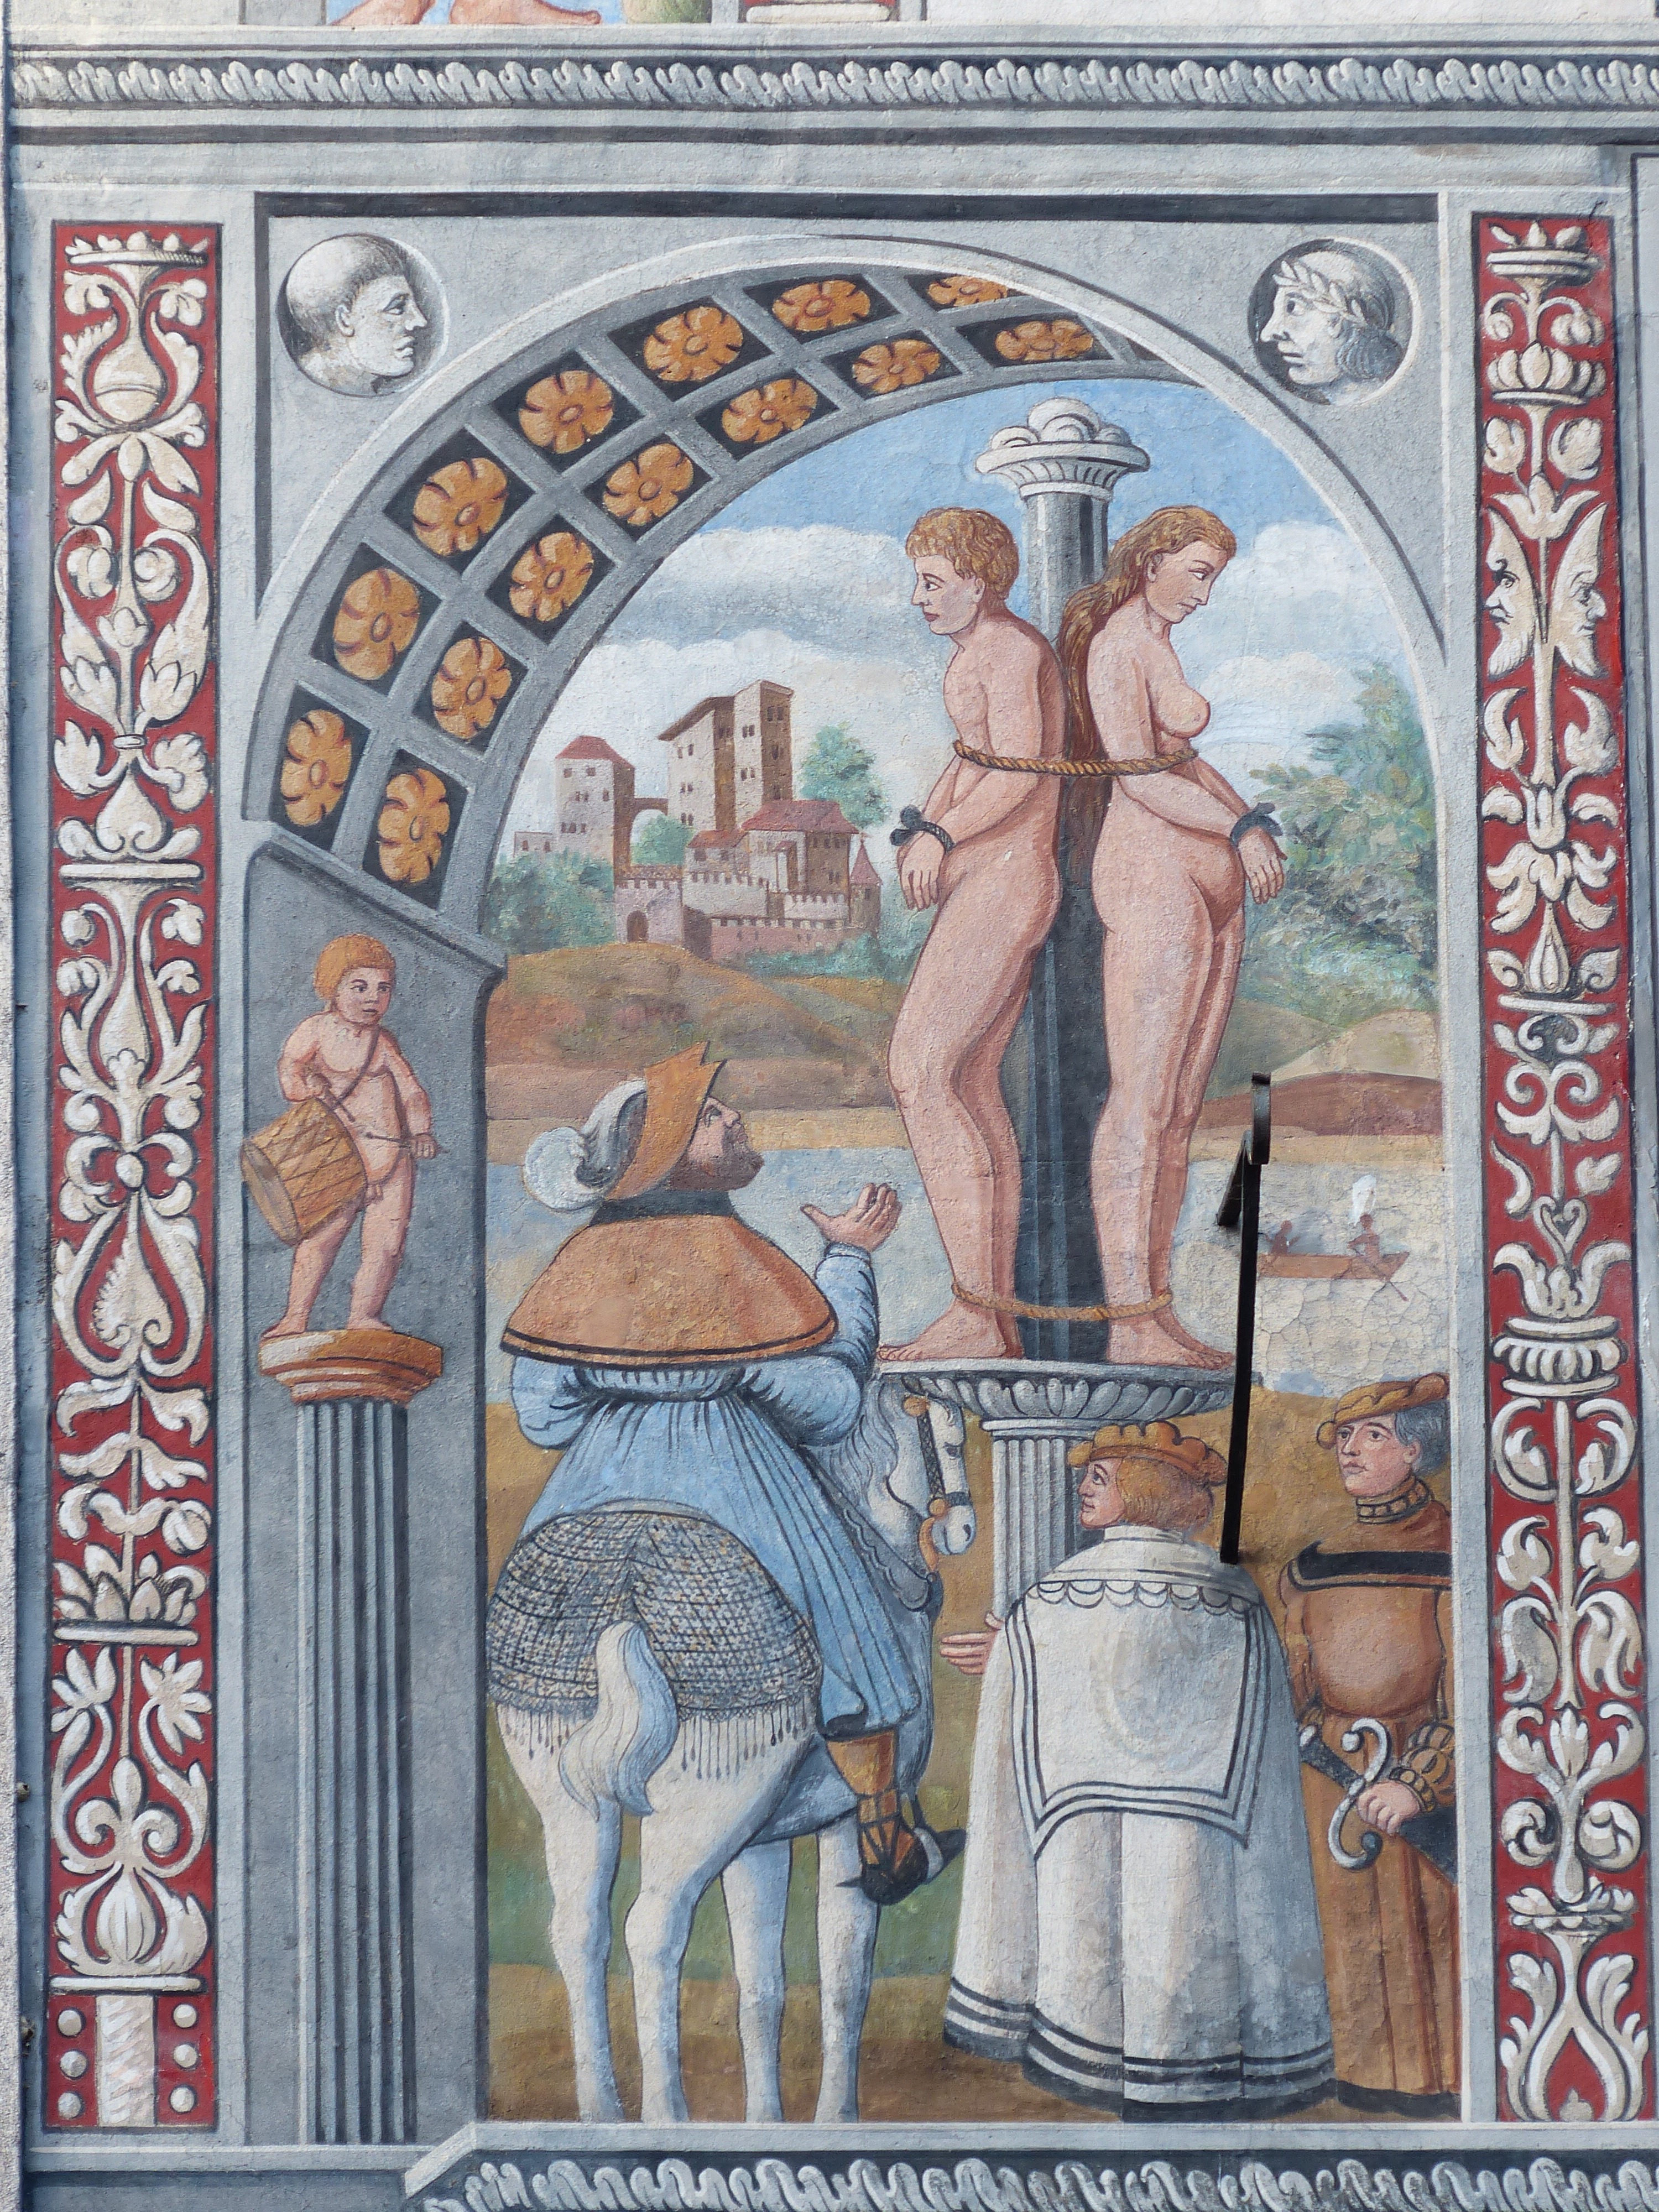
man, woman, castle, art, sketch, drawing, knight, mural, renaissance, caught, naked, relief, middle ages, mythology, house painting, several, tied up, pillory, frescos, ancient history